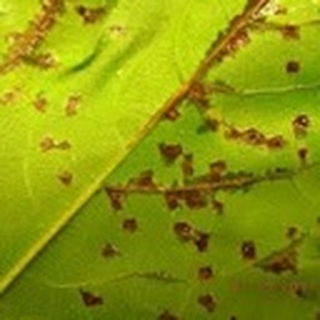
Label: cotton_bacterial_blight